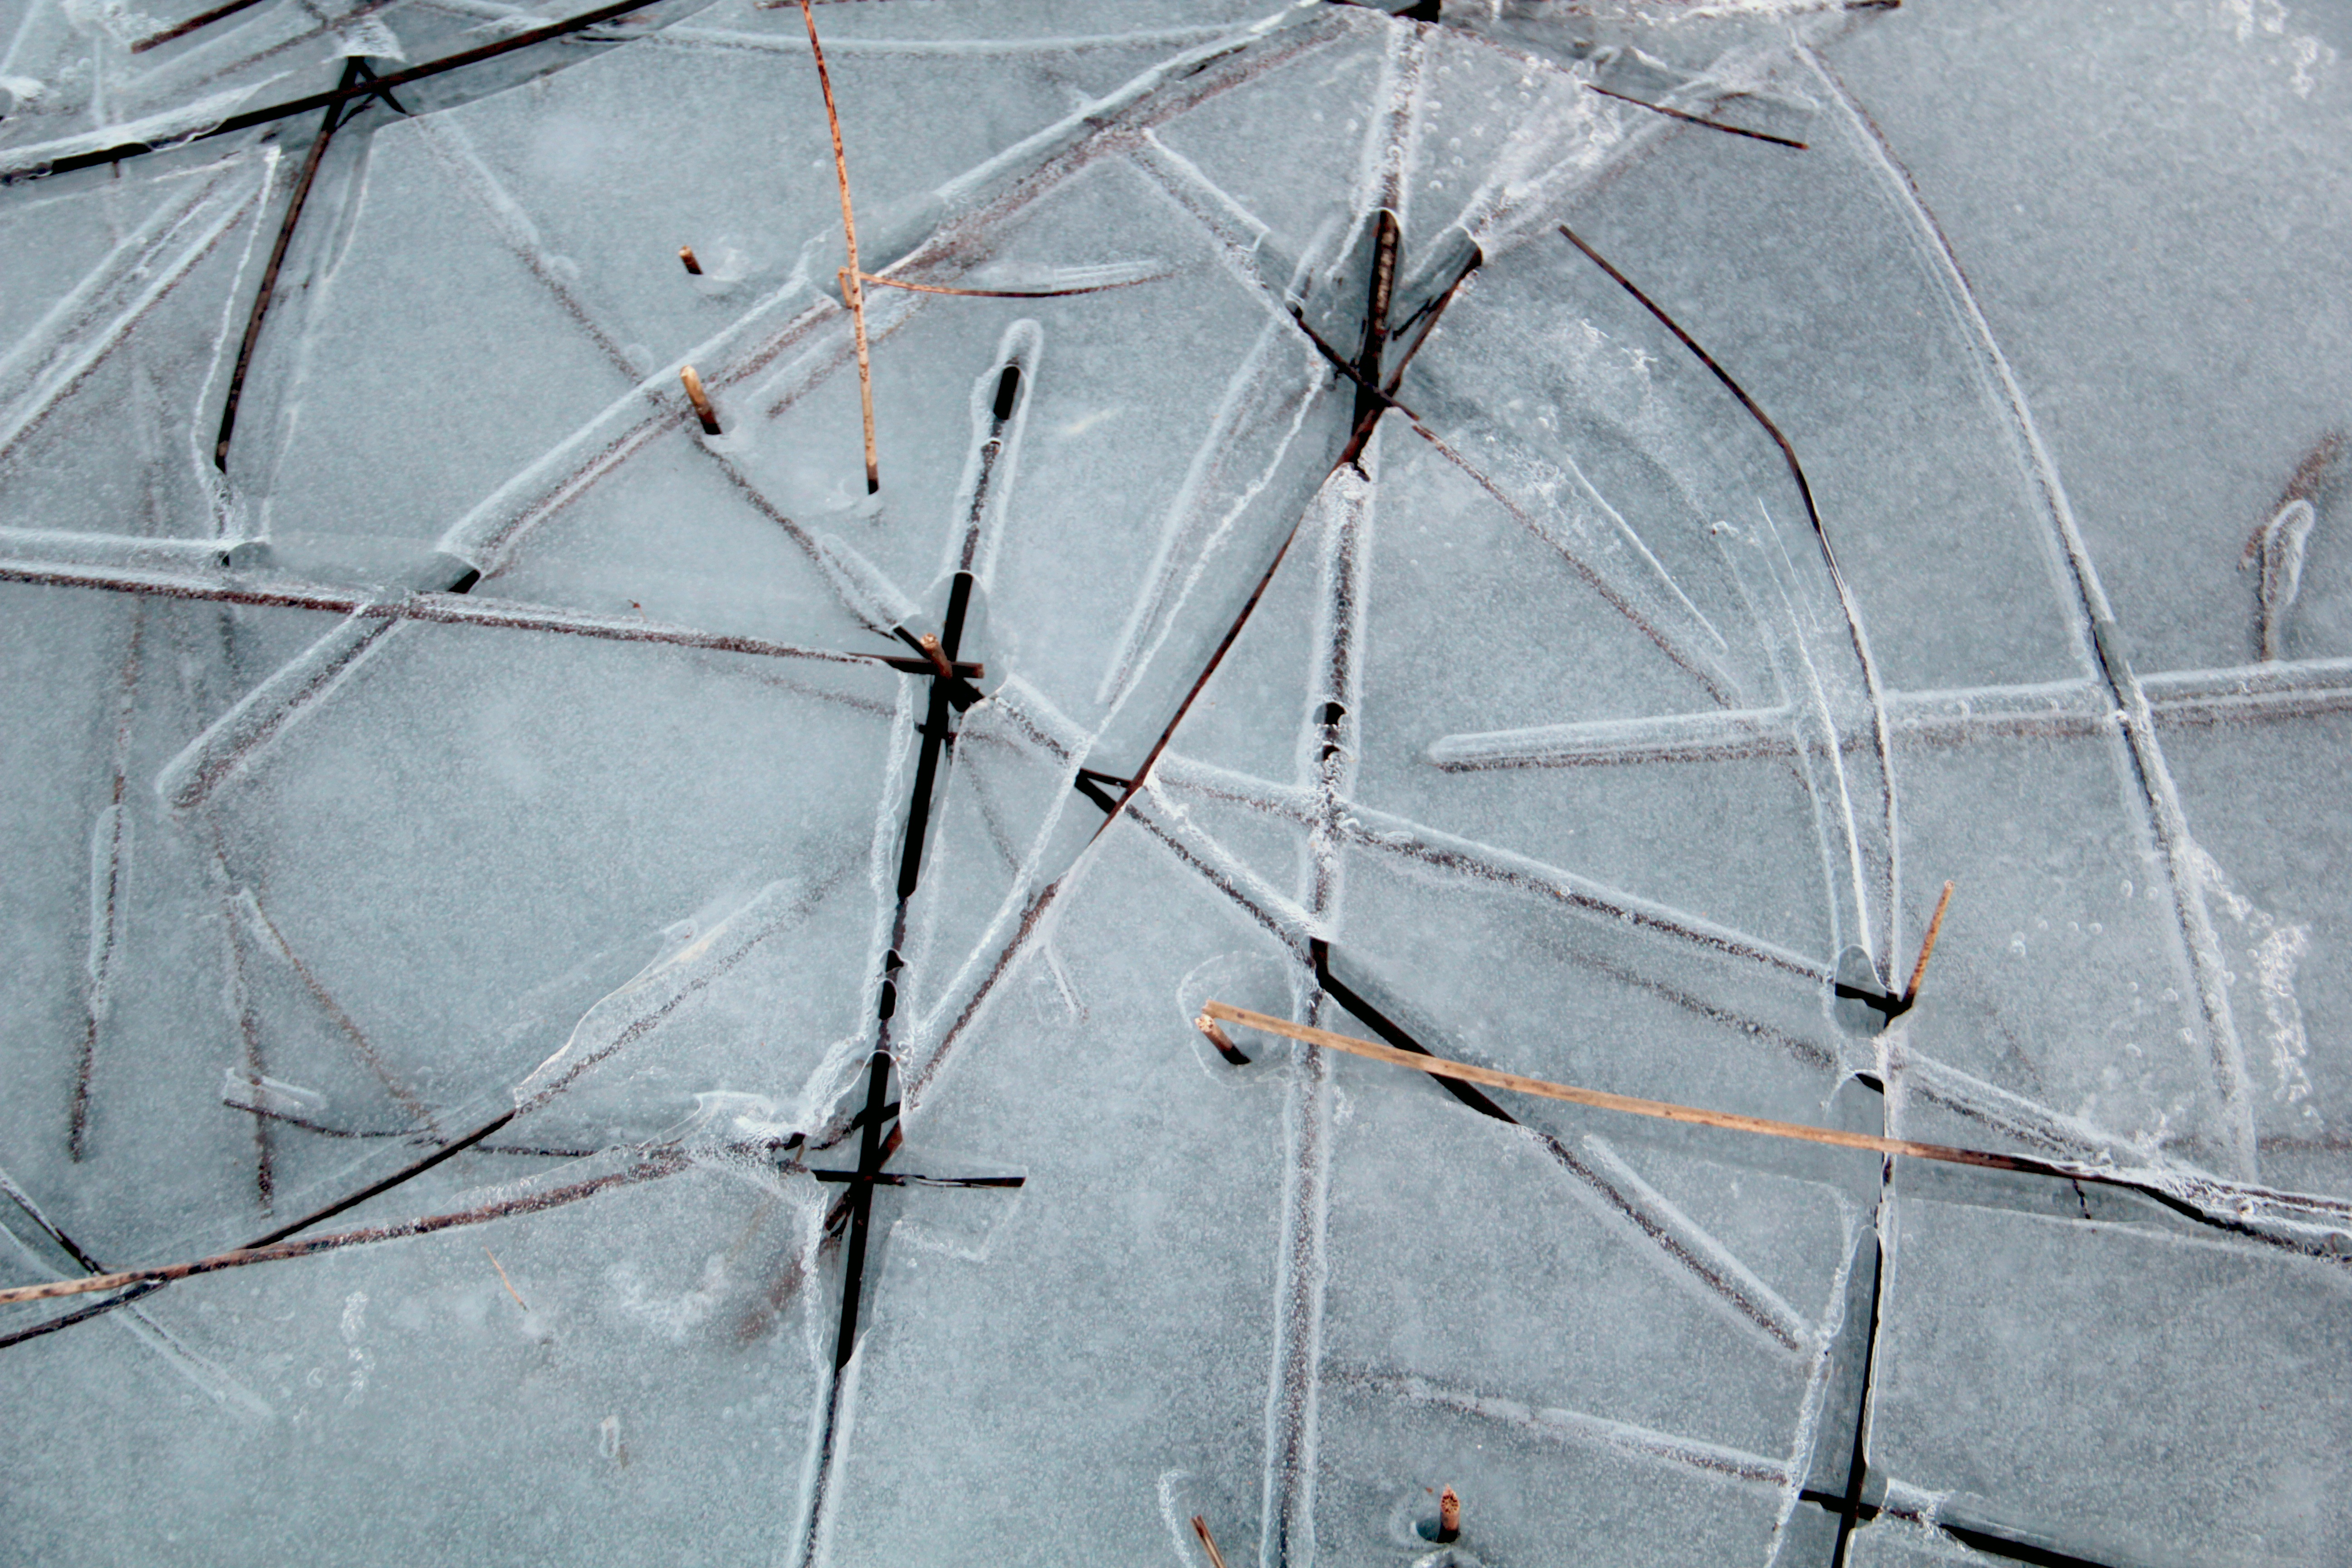
nature, branch, snow, cold, winter, white, leaf, lake, reed, ice, line, twig, sweden, symmetry, shape, isformation